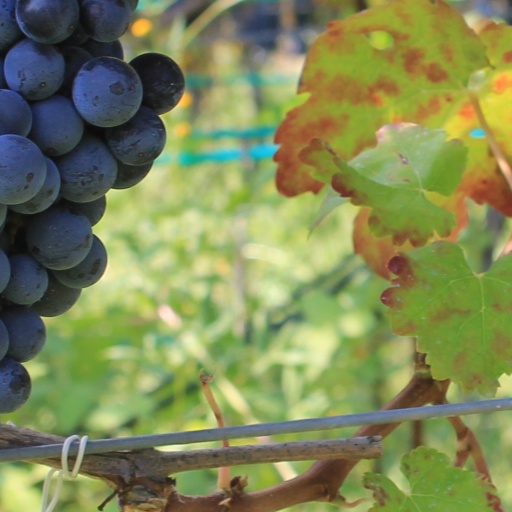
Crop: grape